Philippe Caubère

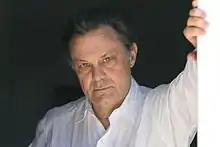
Caubère in 2011

Philippe Caubère (born September 21, 1950, in Marseille, France) is a noted French film actor, writer and producer.